Britannia (atlas)

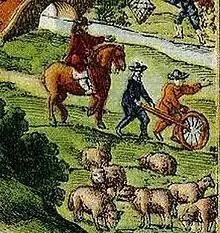
A trundle wheel in use (detail from the frontispiece of Ogilby's "Britannia" (1675)).

In 1675, John Ogilby (16001676) issued his "Britannia" (also ), a road atlas depicting in strip form of most of the major routes in England and Wales. The atlas included such details as the configurations of hills, bridges, ferries and the relative size of towns. One hundred strip road maps are shown, accompanied by a double-sided page of text giving additional advice for the map's use, notes on the towns shown and the alternative pronunciations of their name. Another innovation was Ogilby's scale of one inch to the mile (1:63360). These are marked and numbered on each map, the miles further being divided into furlongs. At that period, the measurement of many minor roads had used a locally defined mile rather than the standard mile of 1760 standard yards which Ogilby adopted in his atlas, thus setting the standard for road maps in future.